World Intellectual Property Day

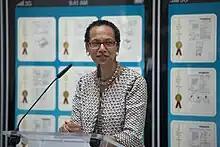
An exhibition showing the intellectual property (IP) behind Steve Jobs' innovations opened to the public at WIPO from 30 March 2012, to World Intellectual Property Day on 26 April 2012. The exhibition tied in with 2012's World Intellectual Property Day theme – 'Visionary Innovators'.

In a statement to the 33rd Session of the Assemblies of the Member States of WIPO in September 1988, the Director General of the National Algerian Institute for Industrial Property (INAPI) “suggested that an International Intellectual Property Day be instituted." In a subsequent letter to the WIPO Director General dated 7 April 1999, Mr. Amor Bouhnik, Director General of INAPI noted that the aim of establishing such a day "would be to set up a framework for broader mobilization and awareness, to open up access to the promotional aspect of innovation and to recognize the achievements of promoters of intellectual property throughout the world."